Helmer Molander

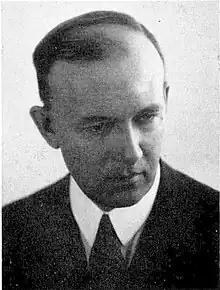
Helmer Molander

Helmer Molander (June 26, 1892 in Ytterlännäs – August 22, 1963 in Gudmundrå) was a Swedish politician.